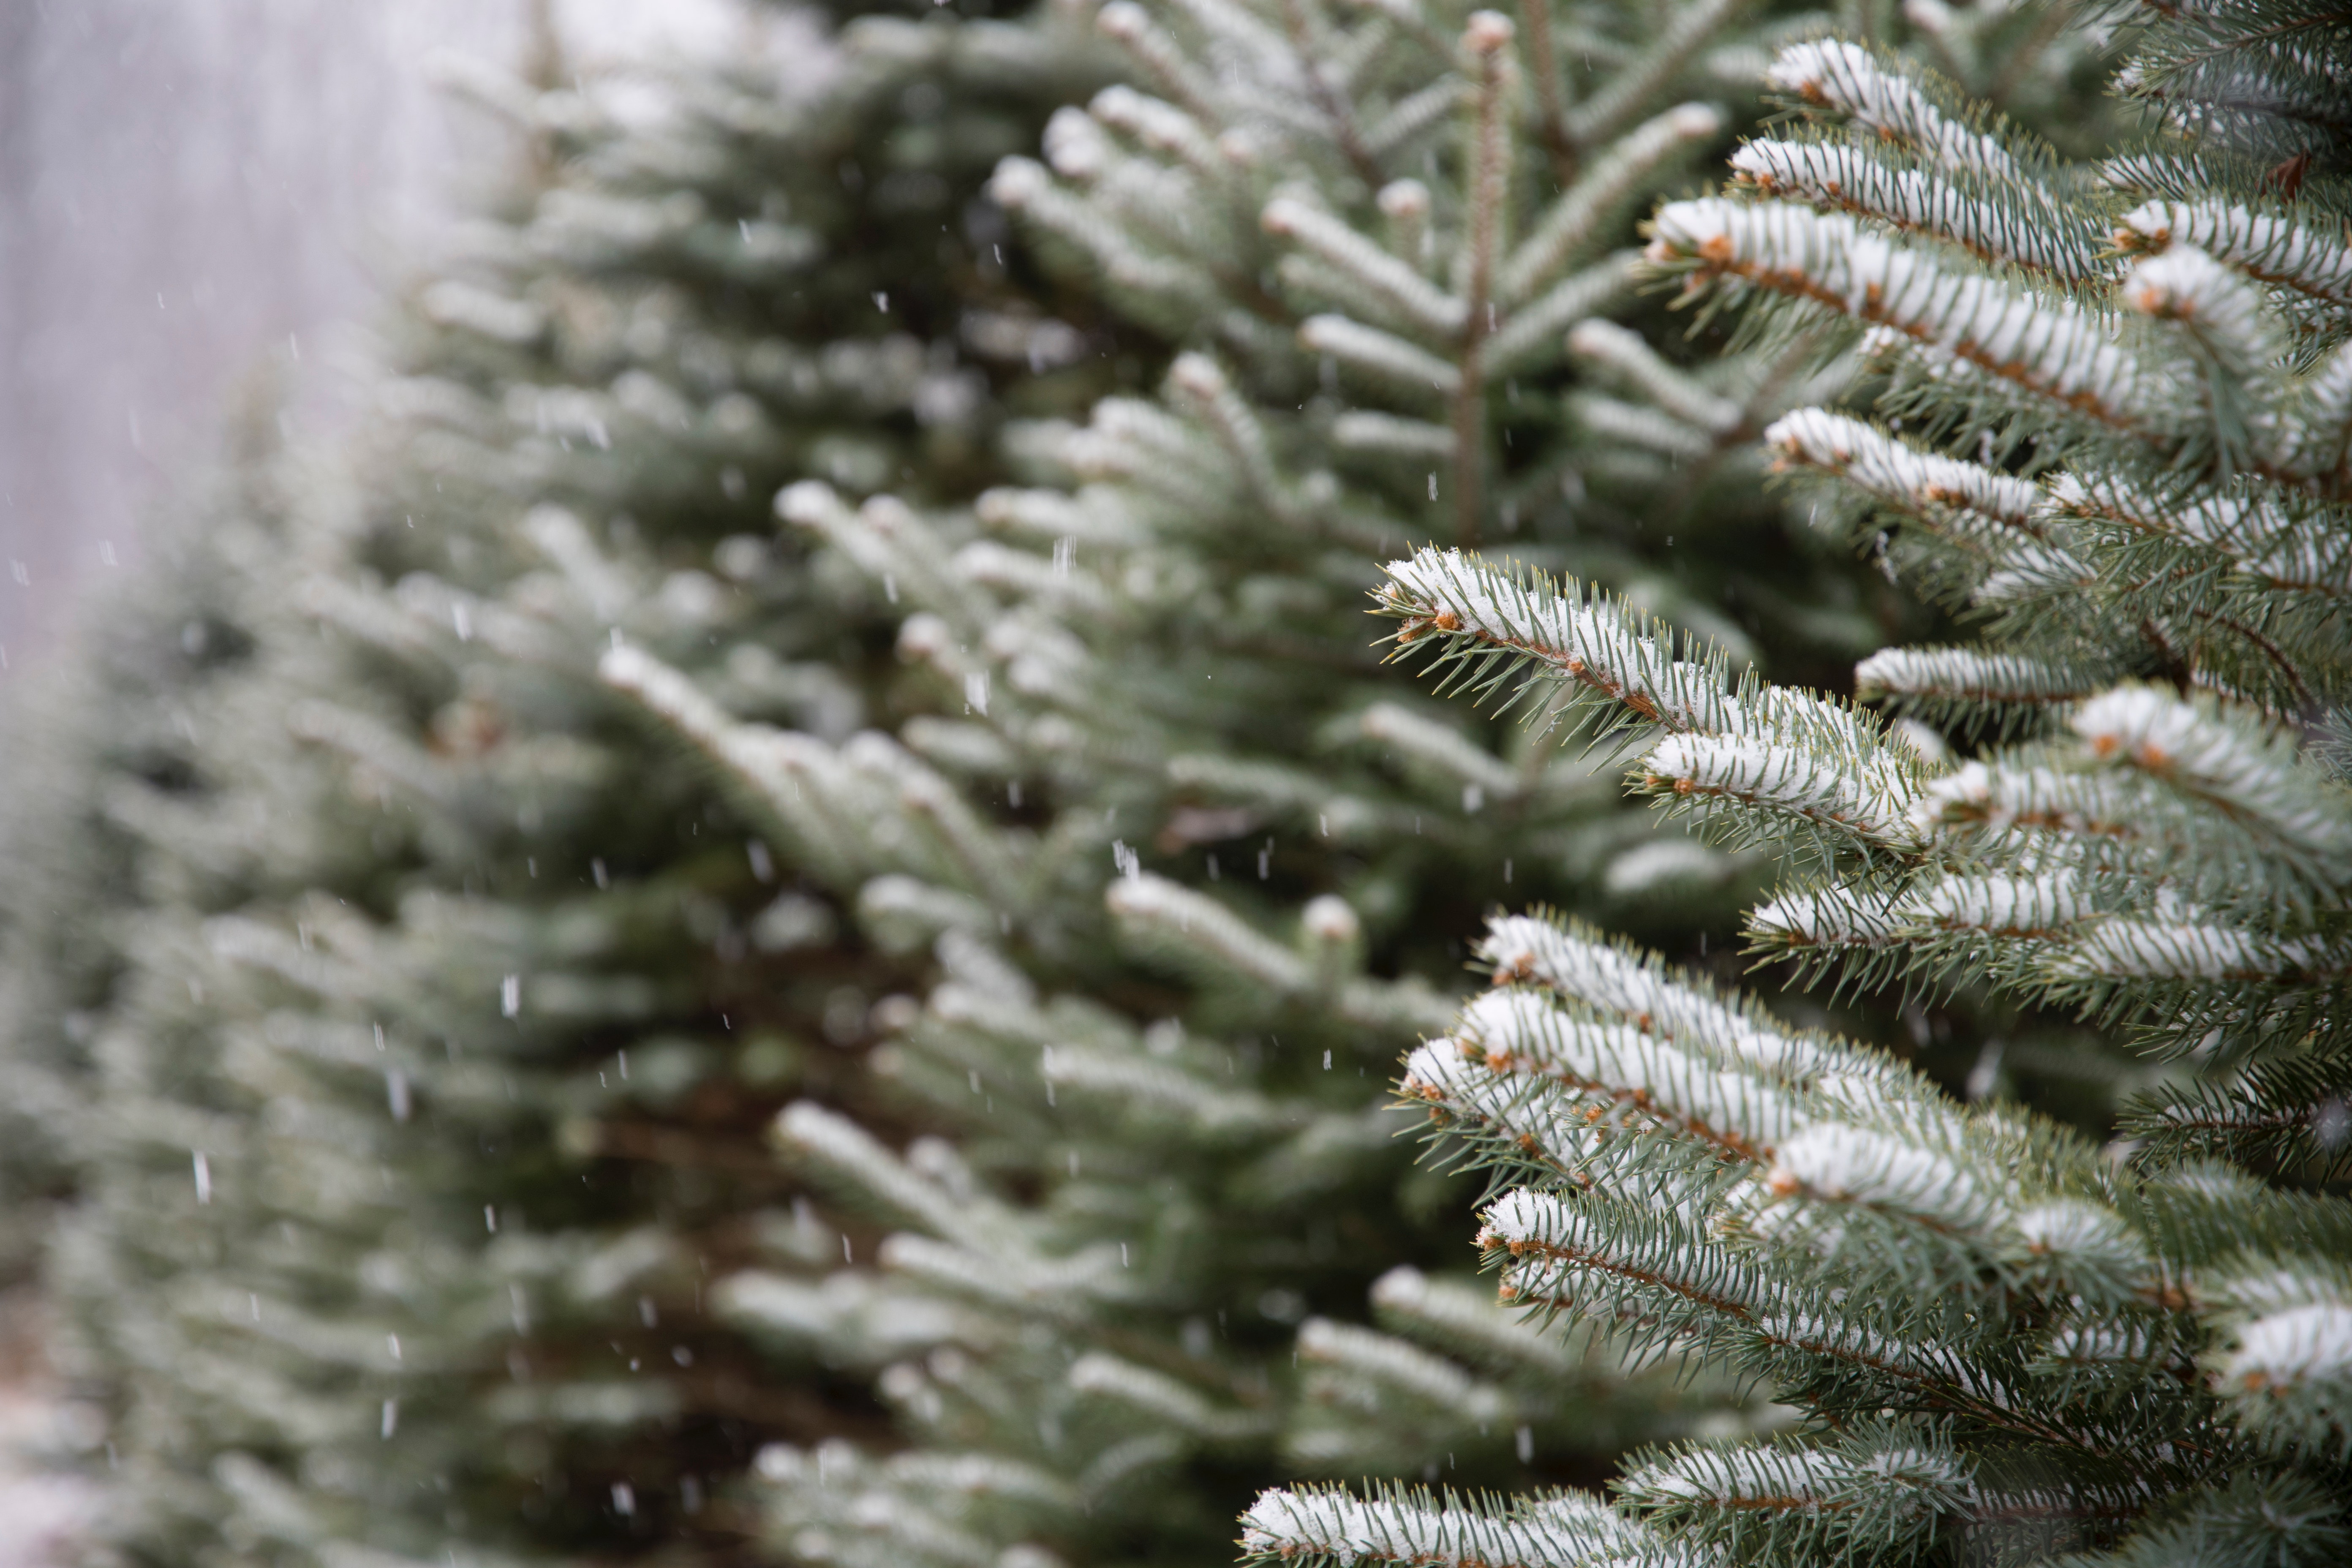
Columbian spruce, balsam fir, shortleaf black spruce, Colorado spruce, Yellow fir, Canadian fir, tree, frost, silvertip fir, plant, sitka spruce, fir, pine, spruce, conifer, pine family, biome, freezing, woody plant, evergreen, organism, branch, lodgepole pine, winter, white pine, red pine, oregon pine, christmas tree, vascular plant, American larch